Penny Olsen

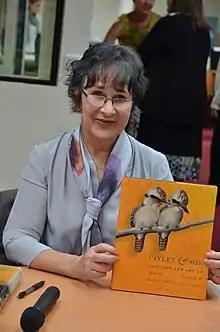
Penny Olsen in 2013

Penelope Diane Olsen (born 1949) is an Australian ornithologist and author.